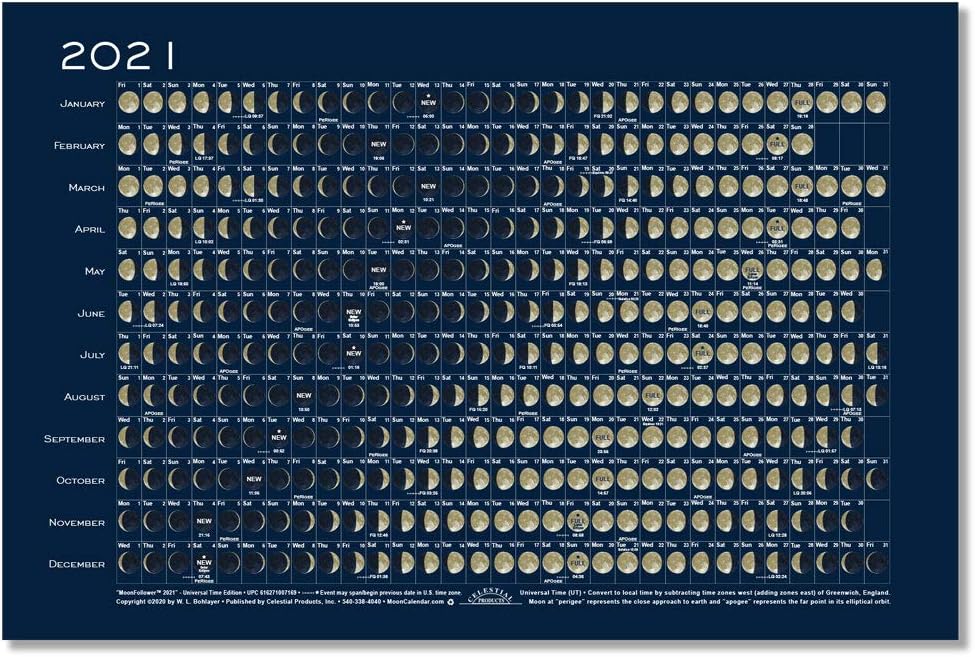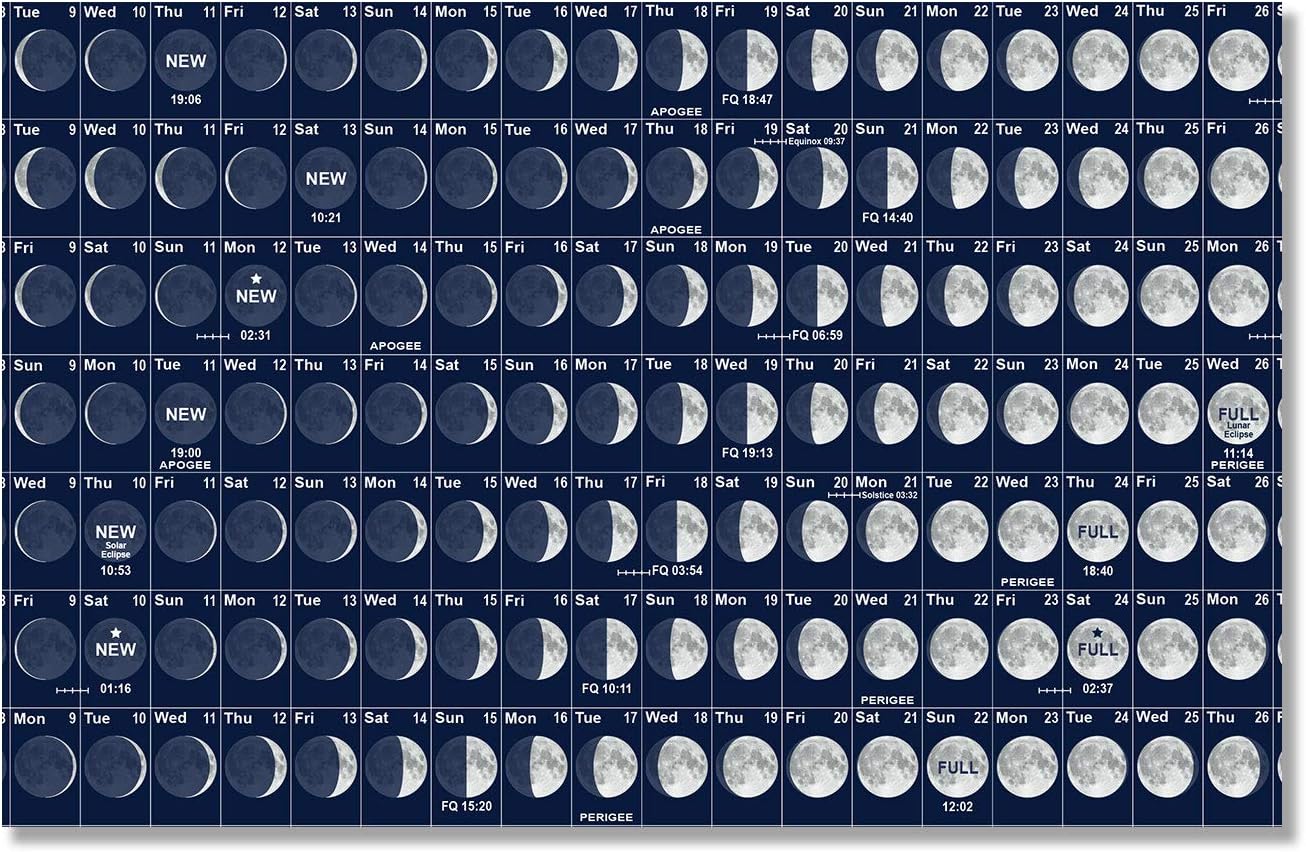
Celestial Products Lunar Calendar 2021 Moon Phases, MoonFollower
Category: Amazon Home
MoonFollower: Lunar Calendar 2021 is a moon calendar/poster printed with reflective inks emphasizing the cratered moons. Each moon crescent gleams with any reflected light so that the entire array is a dazzling eye-catcher. Times of the New, and Full moons are shown in Universal Time. Included MoonWatcher guide contains articles related to eclipses, apogee/perigee, blue moons, etc. Printed on quality recycled paper. 18" x 12". Rolled in a clear Gift Tube with end caps.
Features: Moon Calendar Size: 18" x 12". Made in USA. | Accurate daily phases of the moon keyed to date and day of the week. | Silver moons on dark blue background. | Full and New Moons shown in Universal Time (usable around the world) | Includes MoonWatcher guide for eclipses, blue moons, supermoons, apogee, perigee, etc.